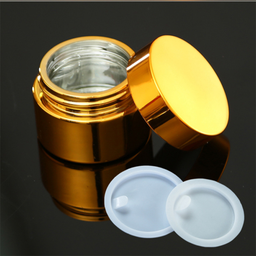
Label: glass